Australian Army Reserve

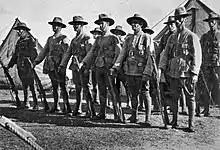
Soldiers of the CMF 56th Battalion in 1937

In 1929, following the election of the Scullin Labor government, the compulsory training scheme was abolished and in its place a new system was introduced whereby the CMF would be maintained on a part-time, voluntary basis only. At this time it was also decided to change the name of the force to the Militia, as it was felt that the latter name implied voluntary service (rather than compulsory national service). The force would be based upon the five divisions of the old AIF, although it was decided to limit the overall number of units. This force would also be armed with modern weapons and equipment. That, at least, was the promise, however, in reality this never came to fruition and to a large extent they continued to be trained and equipped with 1914–18 equipment right up to and during World War II. The result of this change in recruitment policy was a huge drop in the size of the Army, as numbers fell by almost 20,000 in one year as there was little prospect for training and as the financial difficulties of the Great Depression began to be felt. As a result, in 1930 the decision was made to disband or amalgamate a number of units and five infantry battalions and two light horse regiments were removed from the order of battle. The following year, nine more infantry battalions were disbanded.